Ralph S. Kent

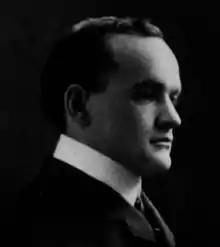
Kent pictured in "The Class Book 1902", Cornell University

Ralph Sherlock Kent (August 2, 1878 – April 3, 1949) was an American college football coach. He served as the head football coach at Auburn University for the first five games of the 1902 season, compiling a record of 2–2–1. Kent returned to Cornell to finish up law school after coaching at Auburn. He later become a prominent lawyer in the Buffalo area. He married Alice Kyle.